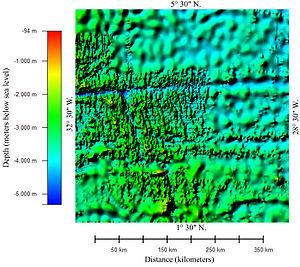
Relief bathymétrique en couleur de la portion de l'océan Atlantique dans laquelle a disparu le vol Air France 447. L'image montre deux ensembles de données avec des résolutions différentes. Les zones de bathymétrie de détail ont été cartographiées à l'aide d'un sonar multifaisceaux. Les zones montrant la bathymétrie d'ensemble ont été relevées par un radar altimétrique de haute précision embarqué sur un satellite. Português: Um mapa batimétrico de parte do Oceano Atlântico na região onde o Voo Air France 447 desapareceu. A imagem mostra dois conjuntos distintos de dados com resoluções diferentes. A área que mostra a batimetria detalhada, mais nítida, foi feita utilizando sonares batimétricos. A área mostrando dados batimétricos mais generalizados foram feitos utilizando satélites altimétricos de alta densidade. Este mapa foi preparado com base na Tabela Geral Batimétrica dos Oceanos (GEBCO, da sigla em inglês) feita pelo Centro Britânico de Oceanografia. Os dados foram gravados de http://www.bodc.ac.uk/data/online_delivery/gebco/. A imagem foi feita utilizando o software Global Mapper 8.0 e o Adobe Illustrator CS2.
Le 1ᵉʳ juin 2009, l'Airbus A330-200 assurant le vol Air France 447 entre Rio et Paris s'abîme dans l'océan Atlantique, entraînant la mort des 228 personnes à bord. C'est l'accident le plus meurtrier de l'histoire d'Air France.